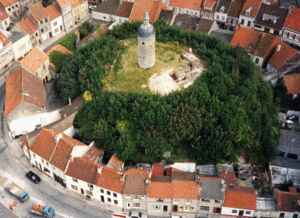
vue aérienne